Gainsborough Lea Road railway station

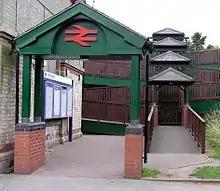
Lea Road Station entrance

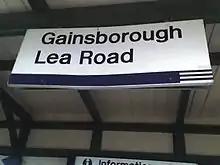
The station sign

Services at Gainsborough Lea Road are operated by Northern Trains and East Midlands Railway.